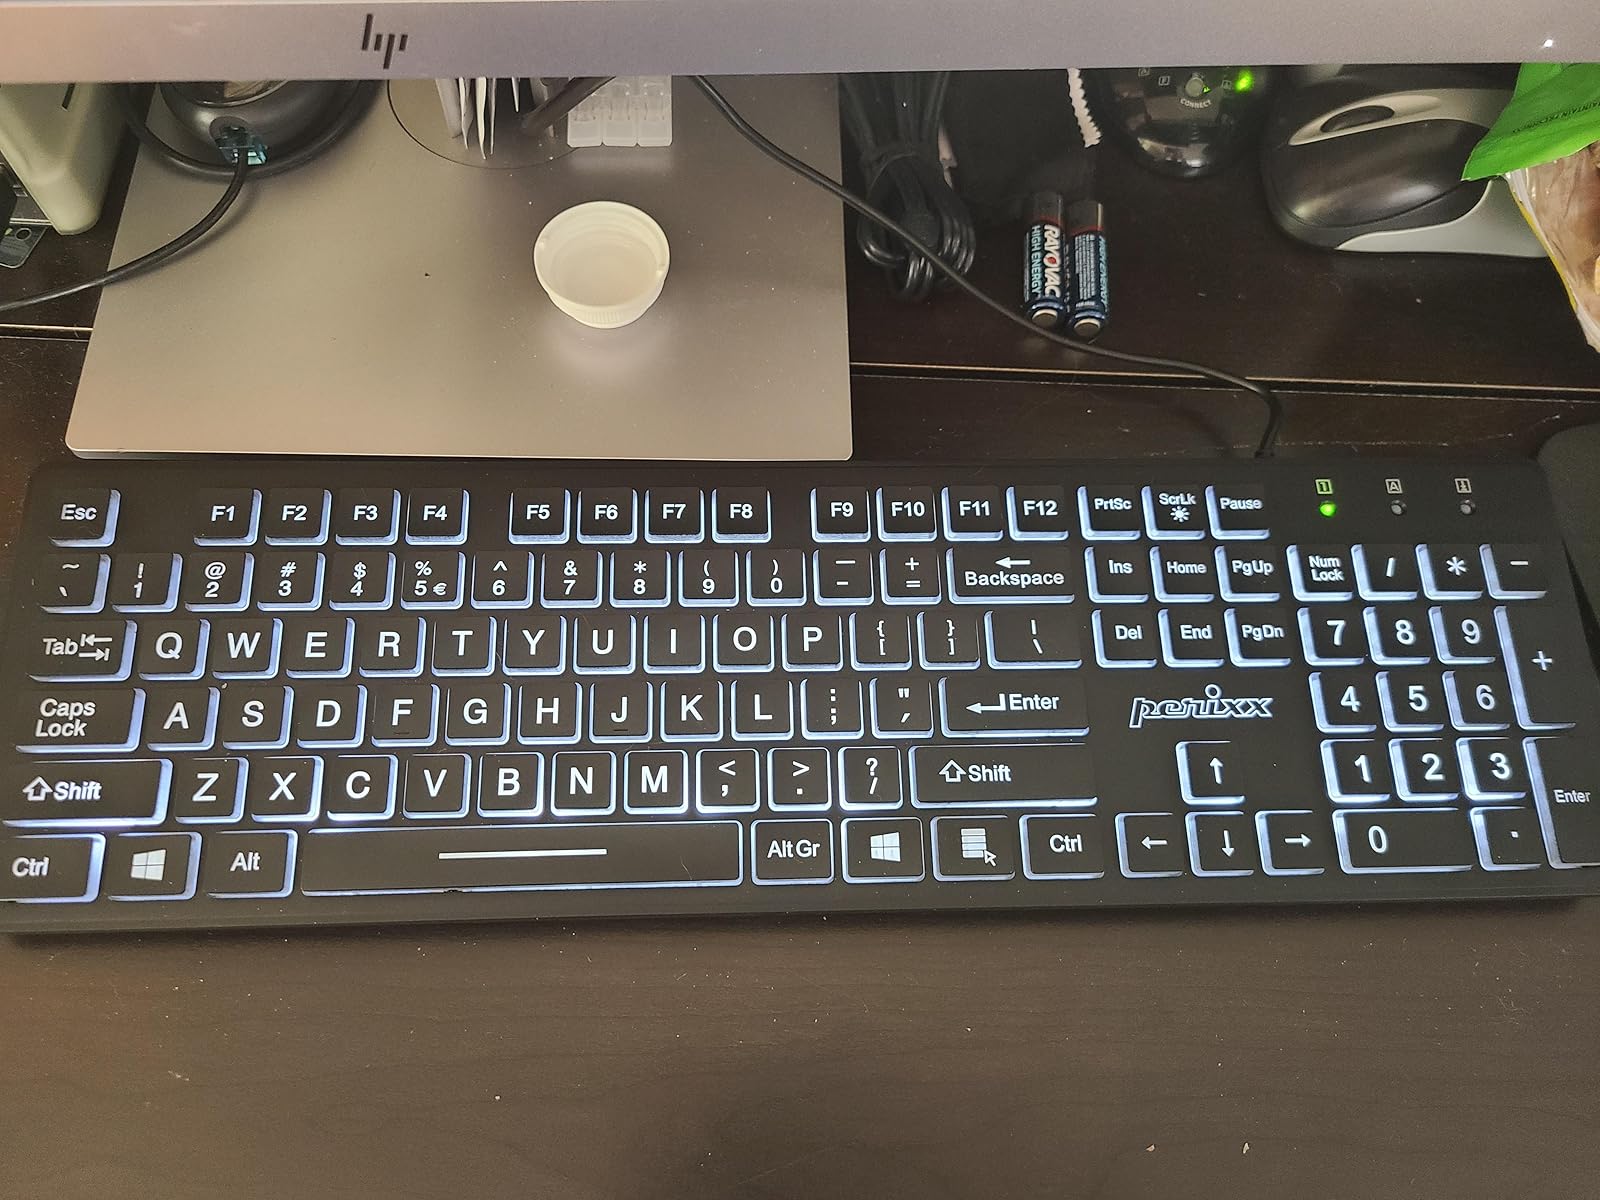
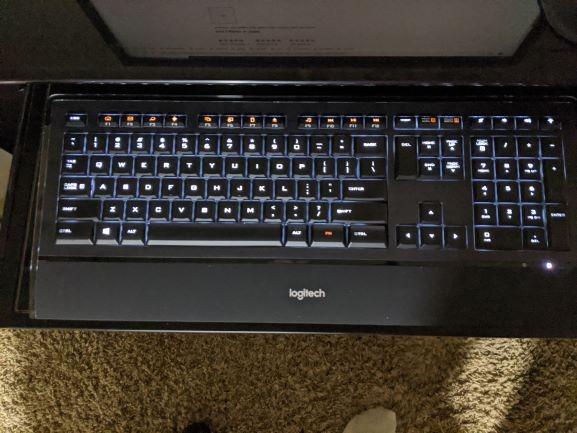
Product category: keyboard
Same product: no